Bell Bowl Prairie

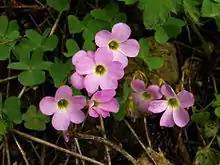
Violet wood-sorrel, "Oxalis violacea": ten species of bees are known to visit the flowers of this species in Chicago region prairies

A one-day floristic inventory in late August 2018, part of the Environmental Assessment, identified 102 species of vascular plants (66 native). Among these included species with high coefficients of conservatism such as leadplant ("Amorpha canescens"), prairie tickseed ("Coreopsis palmata"), prairie cinquefoil ("Drymocallis arguta"), violet wood-sorrel ("Oxalis violacea"), wild quinine ("Parthenium integrifolium"), and prairie dropseed ("Sporobolus heterolepis").